Alberton, Montana

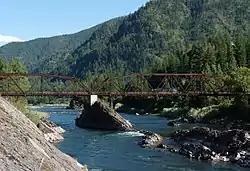
Natural Pier Bridge near Alberton

Alberton School began as a wooden, one room school house in the early 1900s. In 1916, a fire burned down the original school. In 1920, a new brick building was built; this later became the elementary school building. The brick building is listed on the National Register of Historic Places. The current high school building is 50 feet from the elementary building and is roughly octagonal in shape. Both buildings have two stories and are connected by a tunnel. The school's mascot is the Panther, and the school has football, volleyball, boys' and girls' basketball, and track and field on campus. The school also participates in wrestling, tennis, and golf as part of cooperatives with other schools in the area. The school transferred from eight-man to six-man football in 2010.